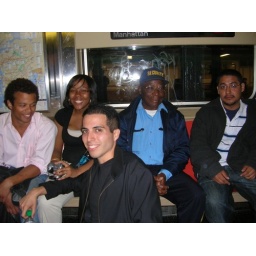
except the guy in the blue shirt